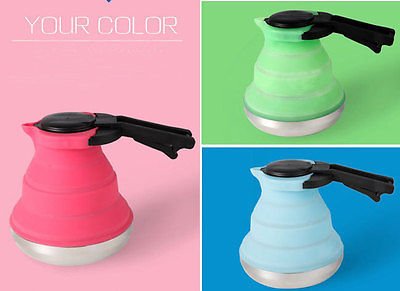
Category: kettle